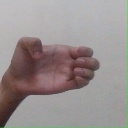
अक्षर: ख